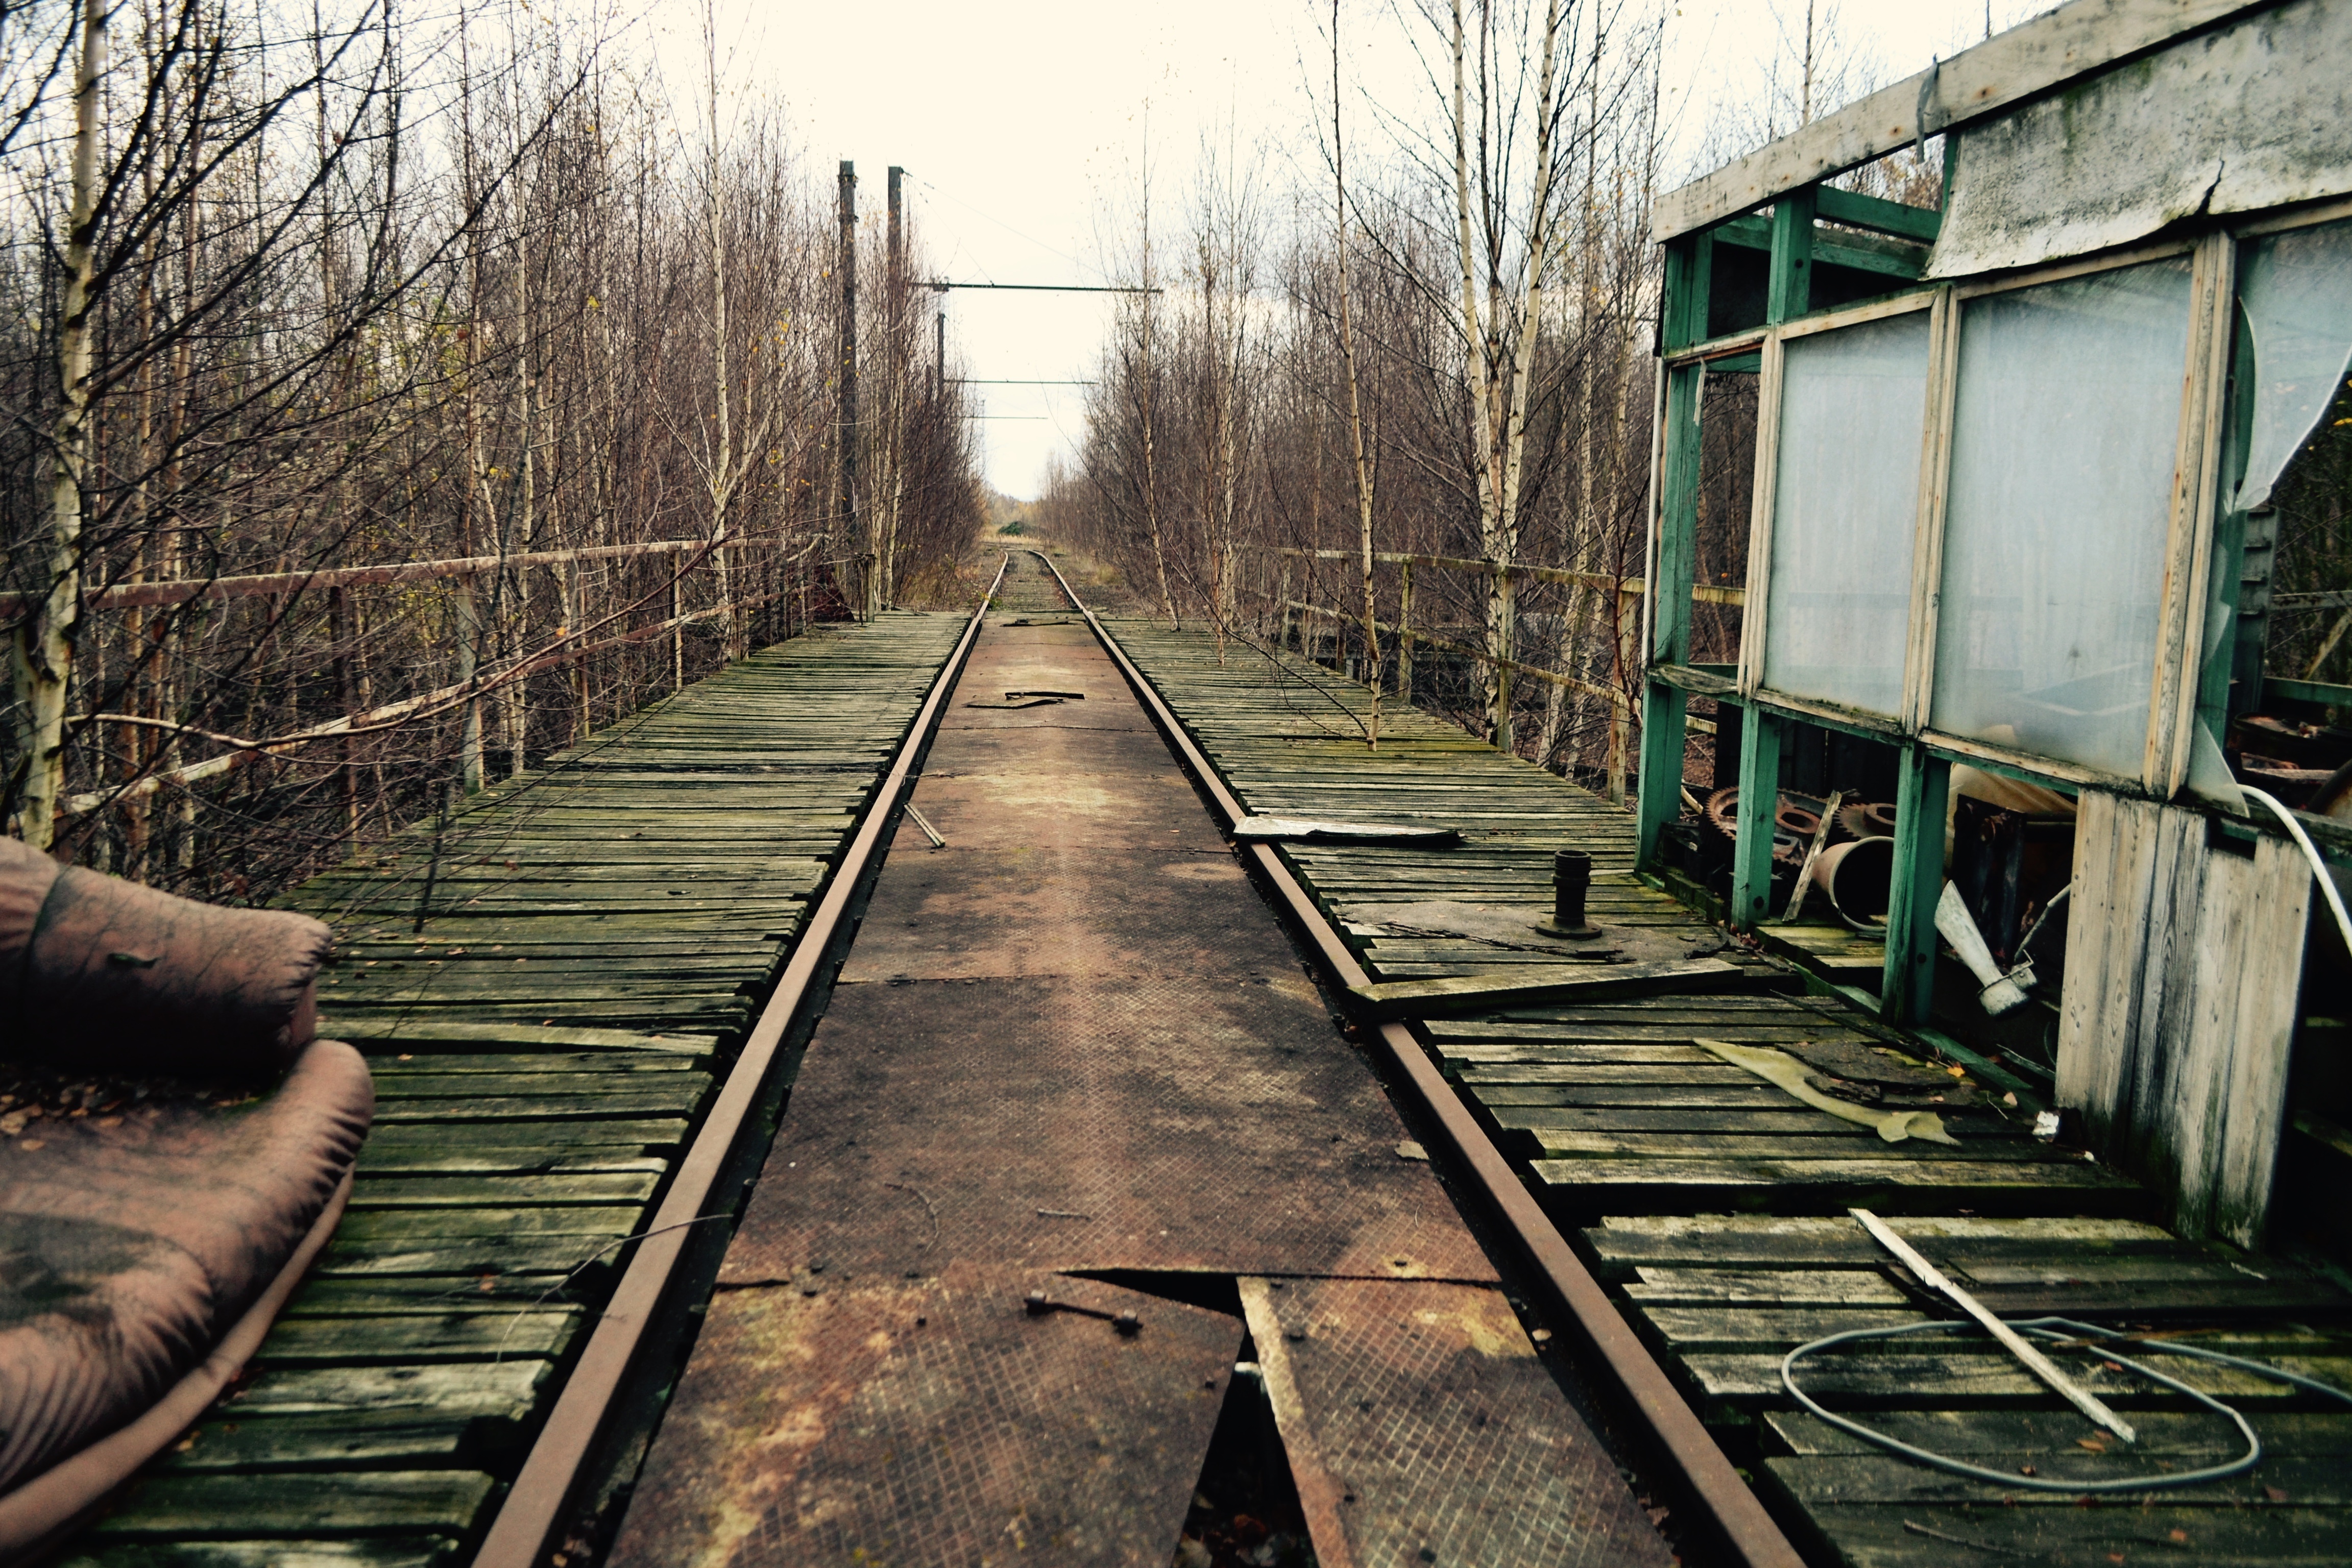
track, train, transport, vehicle, public transport, rail transport, rolling stock, railroad car